John Charles Melliss

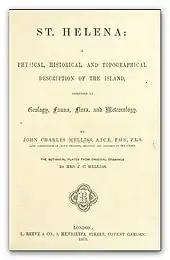
Title page

Melliss was born on the island of St Helena in the South Atlantic Ocean. His father, Captain W. J. Melliss, was an officer of the St Helena Artillery. After training as an engineer at King's College, and serving as an officer in the Royal Engineers, he was appointed successor to his father as Commissioner and Surveyor Engineer of St. Helena from 1860 to 1871. In 1870 he planned a tunnel through Mundens Hill connecting James Valley with Ruperts Valley but this never happened. In 1871, because of government cutbacks, he was made redundant and returned to London, where he subsequently formed the firm of J.C. Melliss and Co. He worked on the drainage of the Lower Thames Valley and the Coventry and Leyton sewage works.